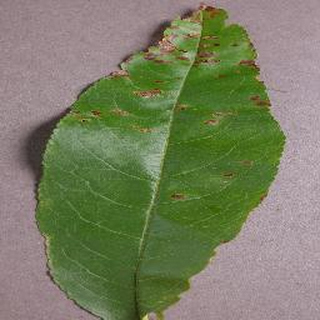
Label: peach_bacterial_spot